Anthony James (artist)

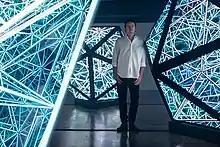
Anthony James in his Los Angeles studio, 2020

Anthony James is a British/American artist, based in Los Angeles, known for his monumental and experiential sculptures and installations. His work gestures towards the theatricality of minimalism and formalism. Throughout his work, there is a focus on materiality, alchemy, and a deep respect for light and space.